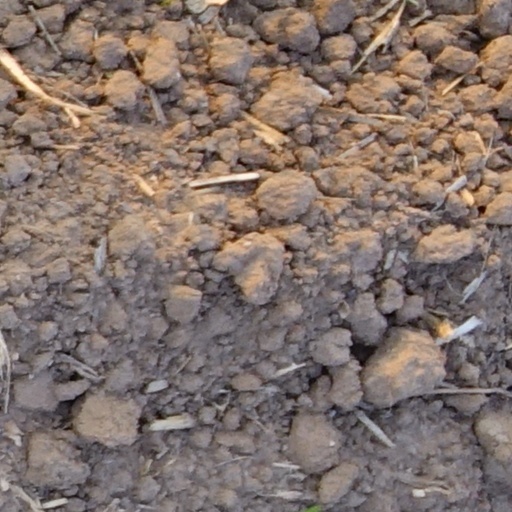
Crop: wheat